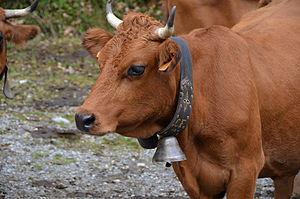
La France est un important pays d'élevage bovin, grâce en particulier à ses campagnes bien arrosées et à ses massifs de montagnes.
Beaufort est l'appellation d'origine d'un fromage au lait cru de vache, à pâte pressée cuite, élaboré en Savoie en France. La production du lait et sa transformation s'effectuent dans une aire comprenant la région du Beaufortain d'où il tire son nom. Il est formé en meule à talon légèrement concave. L'appellation beaufort est préservée commercialement via une Appellation d'origine protégée.
L'élevage bovin au Canada est issu de la colonisation européenne qui a introduit l'espèce Bos taurus sur le continent américain.